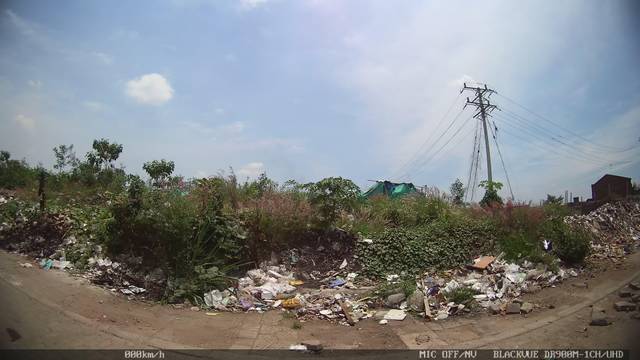
Region: Colombia
Coordinates: 3.446, -76.529